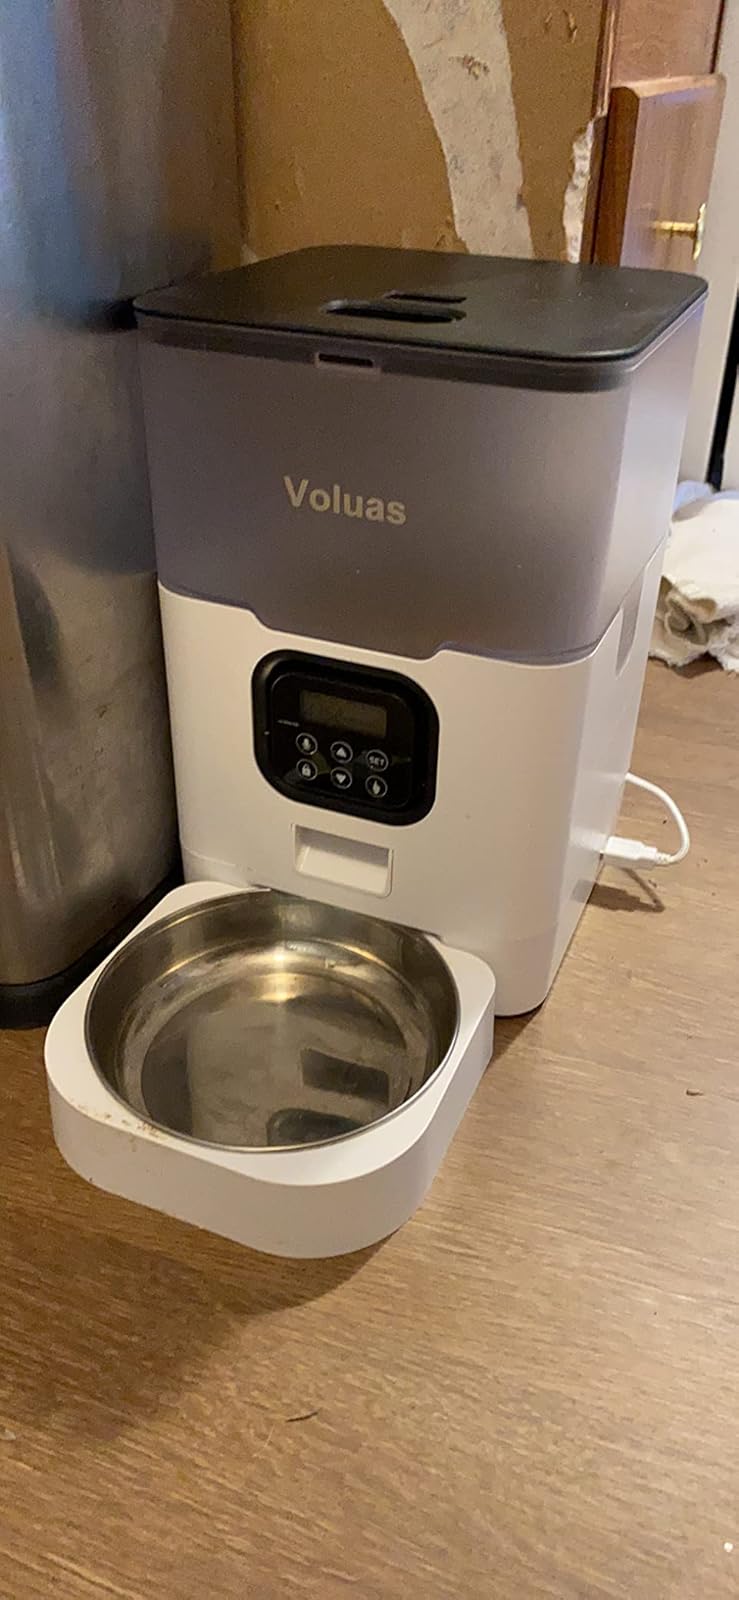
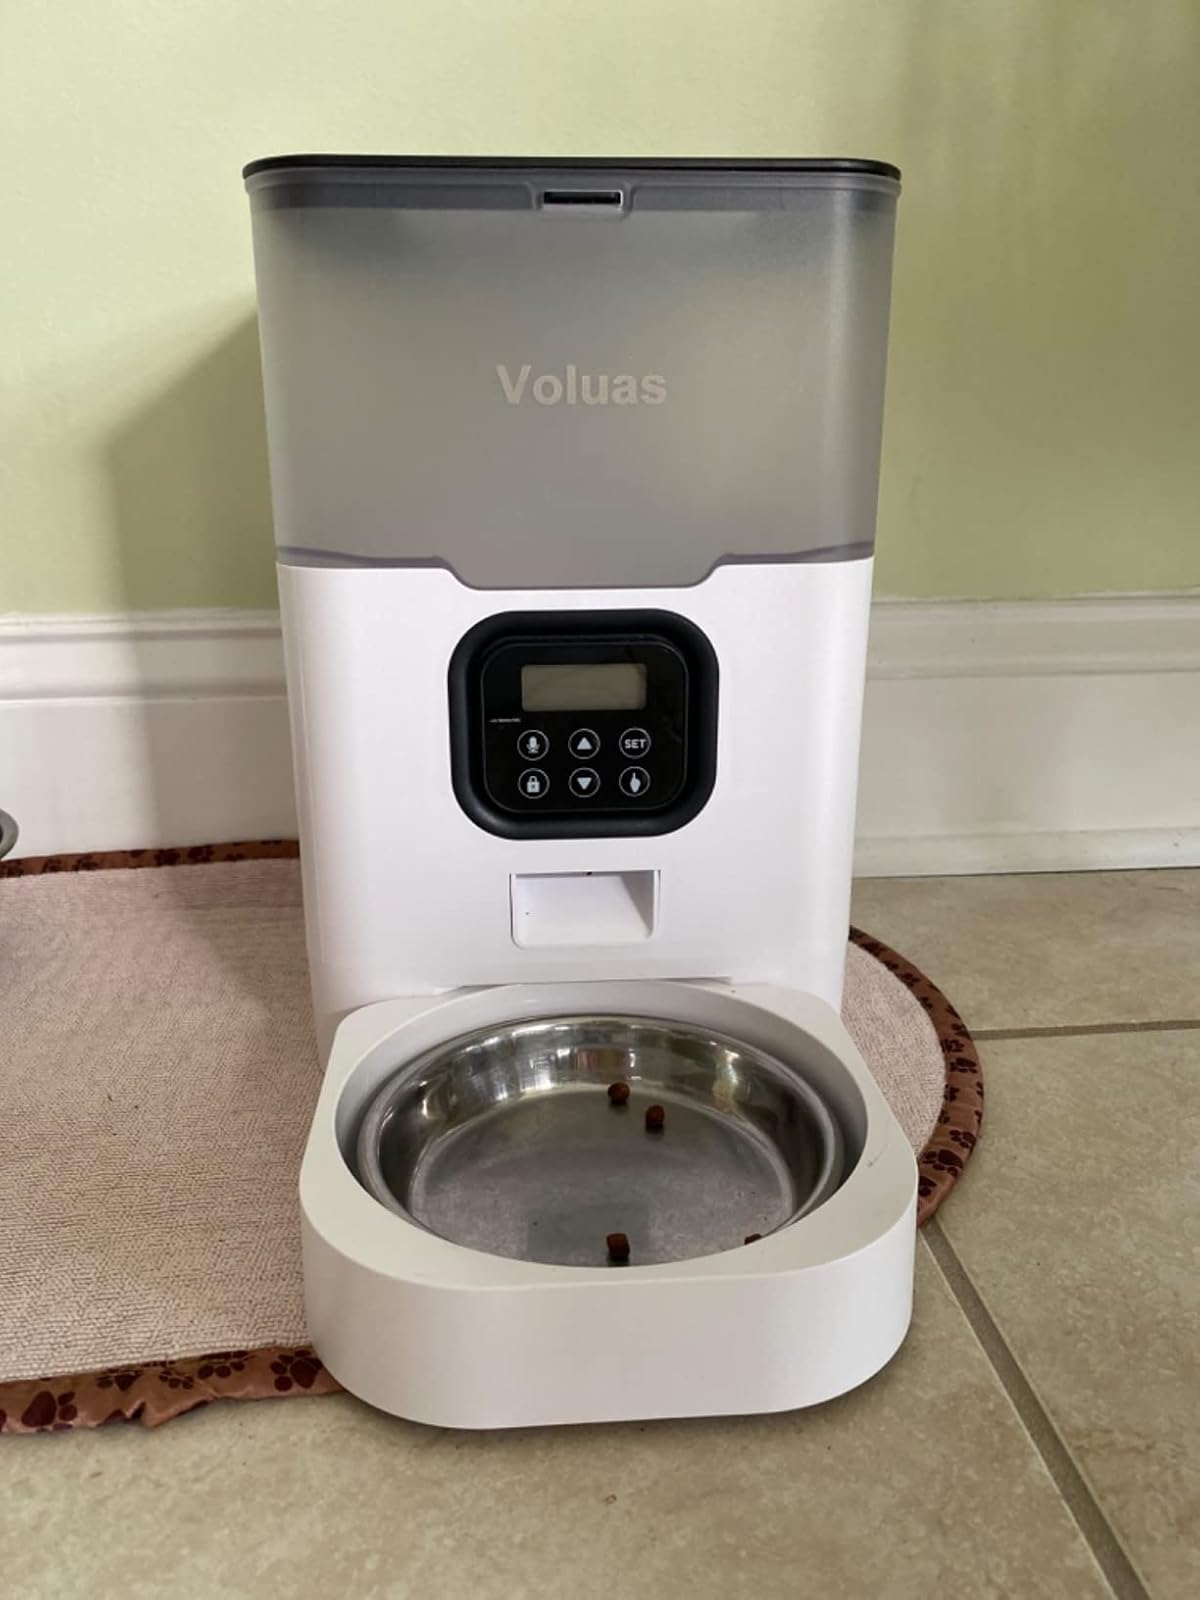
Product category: items_feeder
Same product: yes